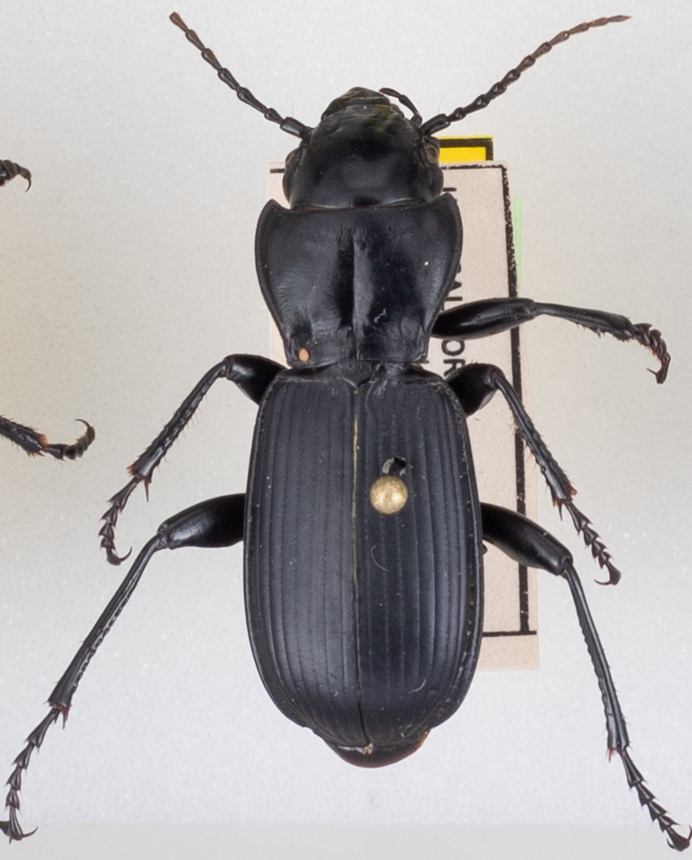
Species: Pterostichus lama
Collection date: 2021-08-17
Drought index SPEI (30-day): -1.898
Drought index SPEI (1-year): -2.09
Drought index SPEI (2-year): -2.09